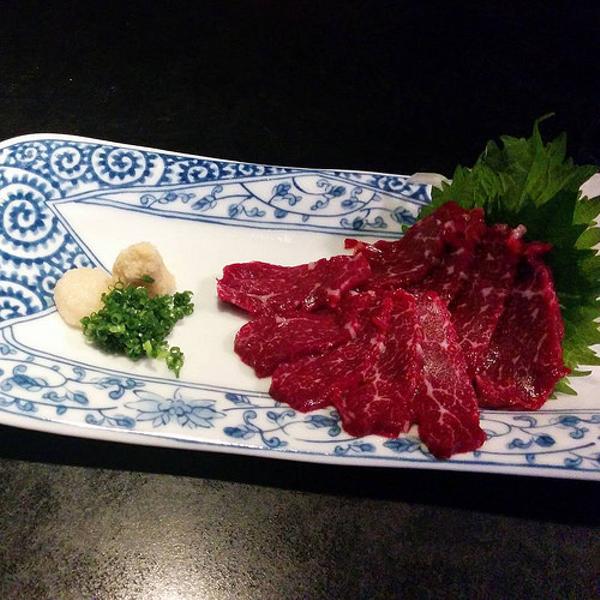
回答: 負けちゃった